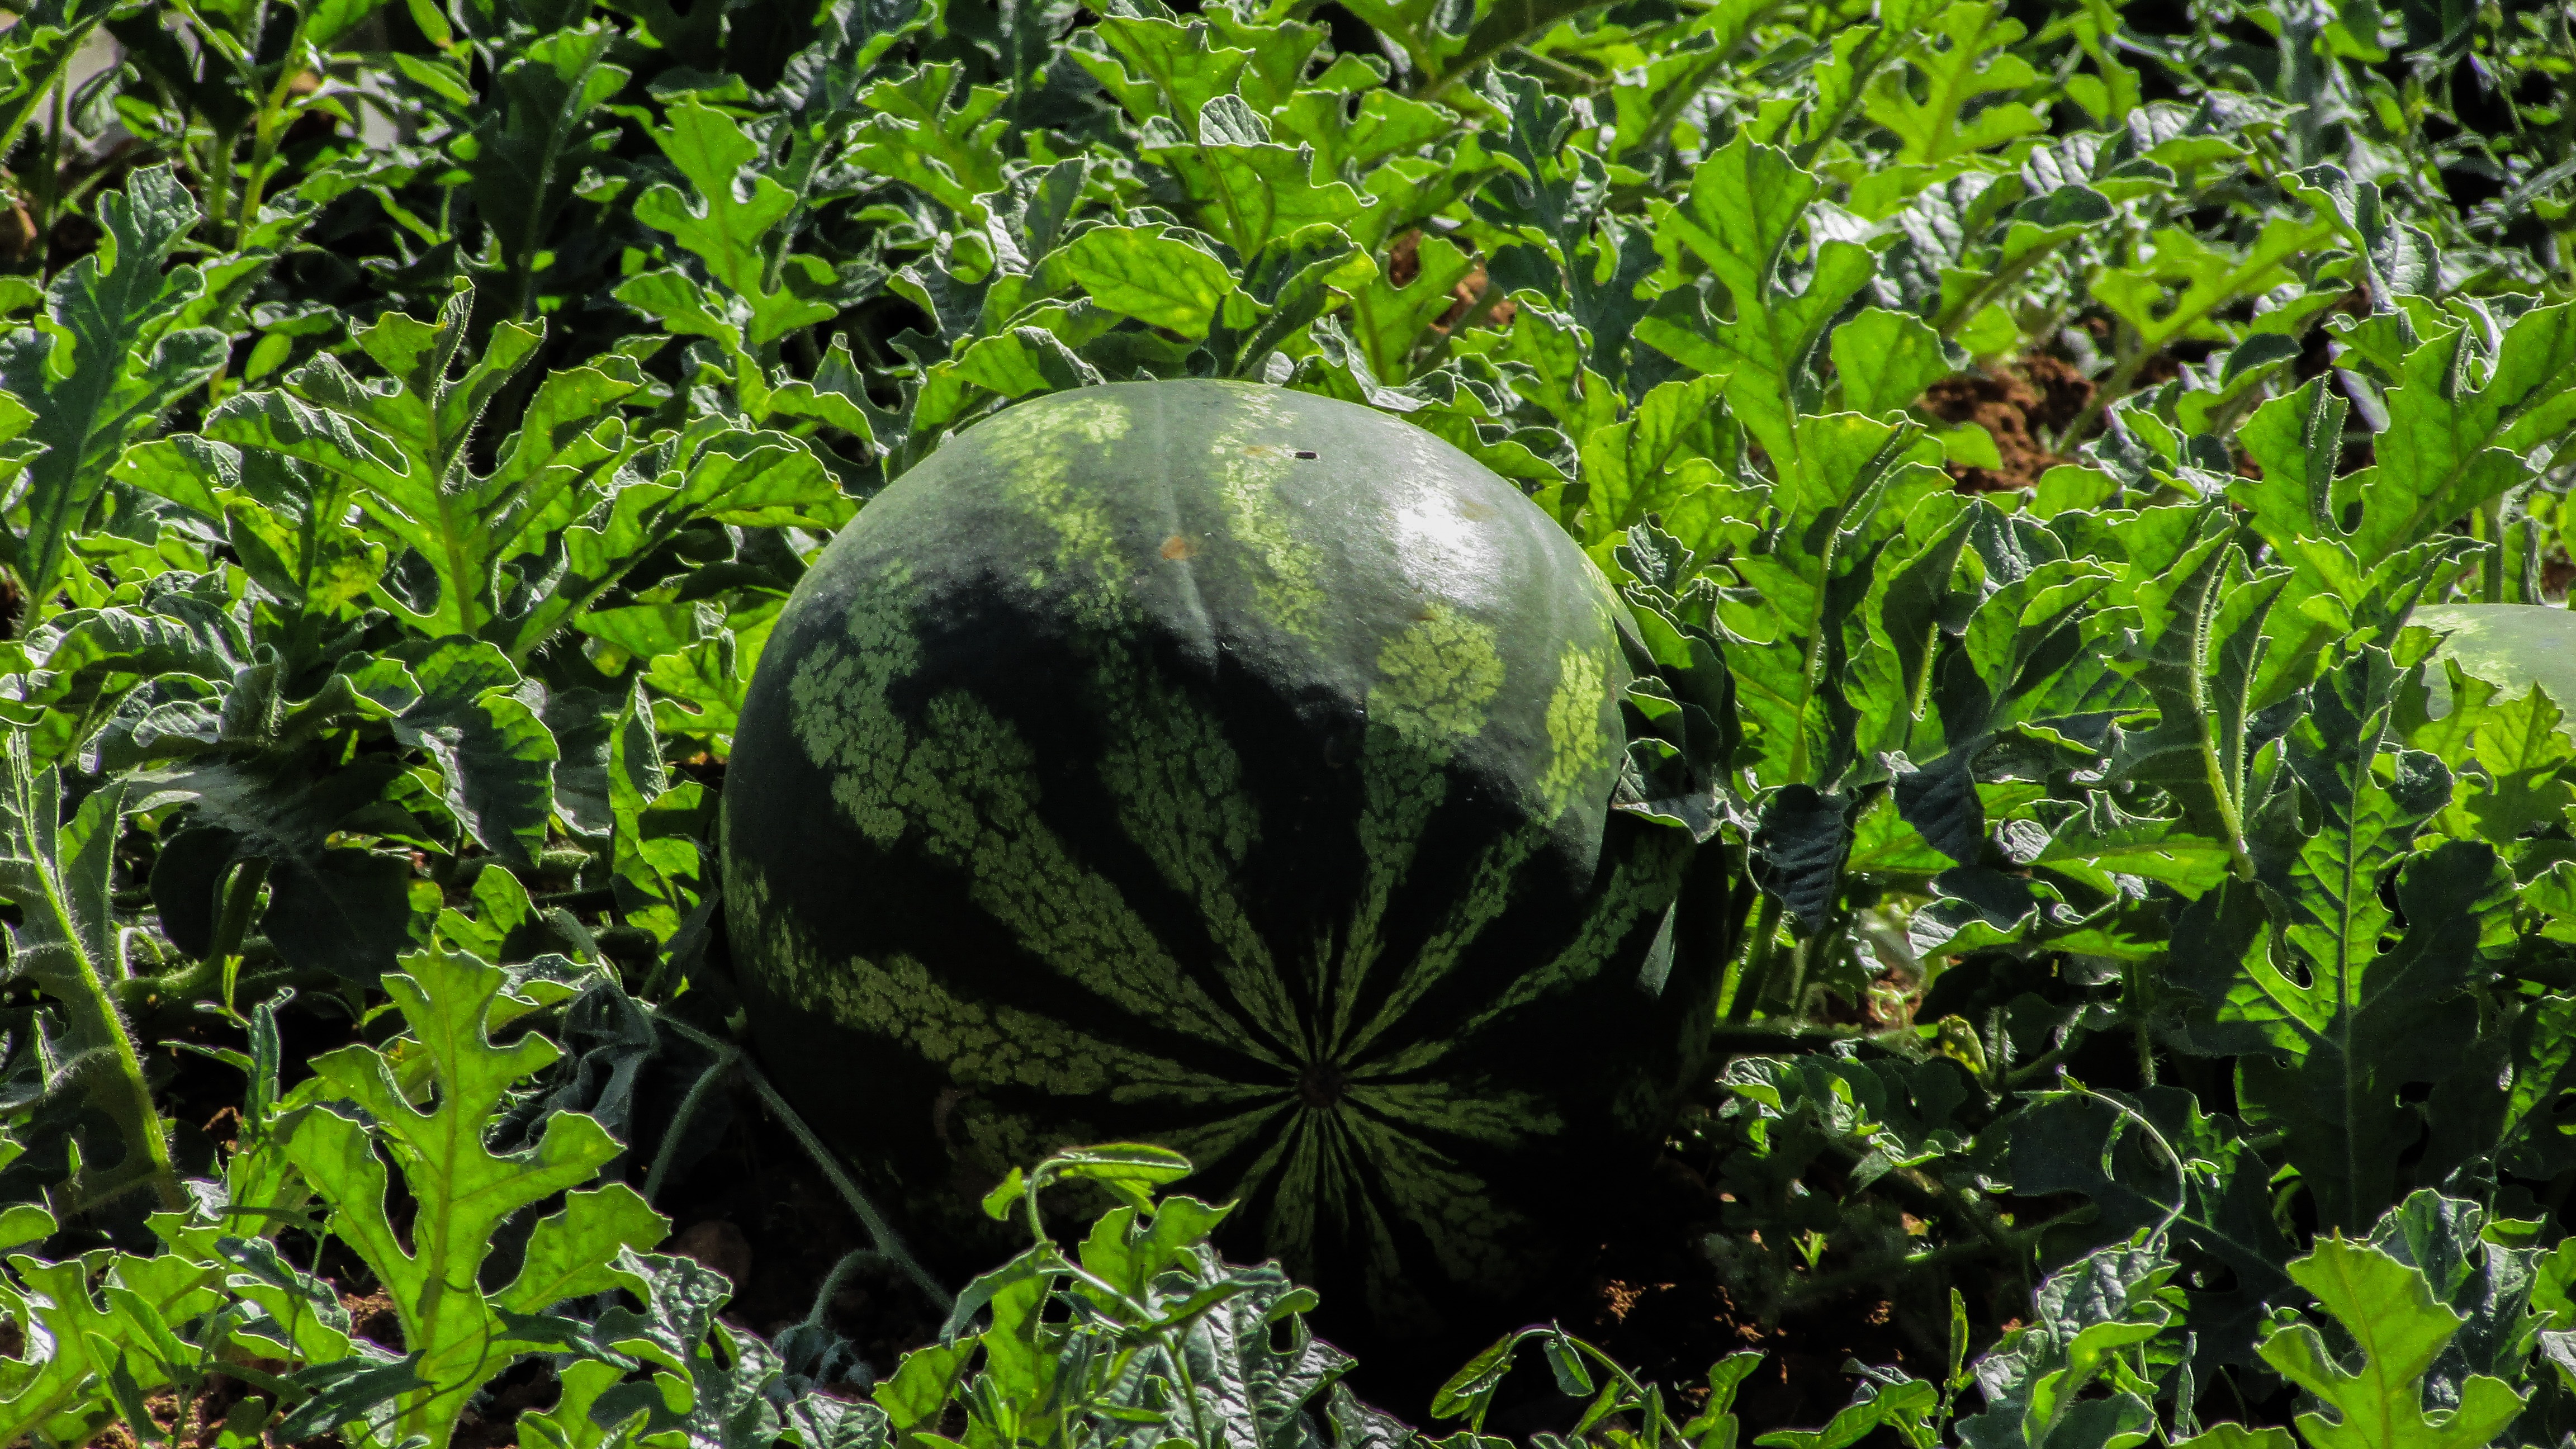
nature, forest, grass, plant, farm, lawn, fruit, leaf, flower, food, green, jungle, produce, vegetable, botany, agriculture, garden, watermelon, flora, gourd, vegetation, rainforest, habitat, cyprus, melon, flowering plant, natural environment, land plant, cucumber gourd and melon family